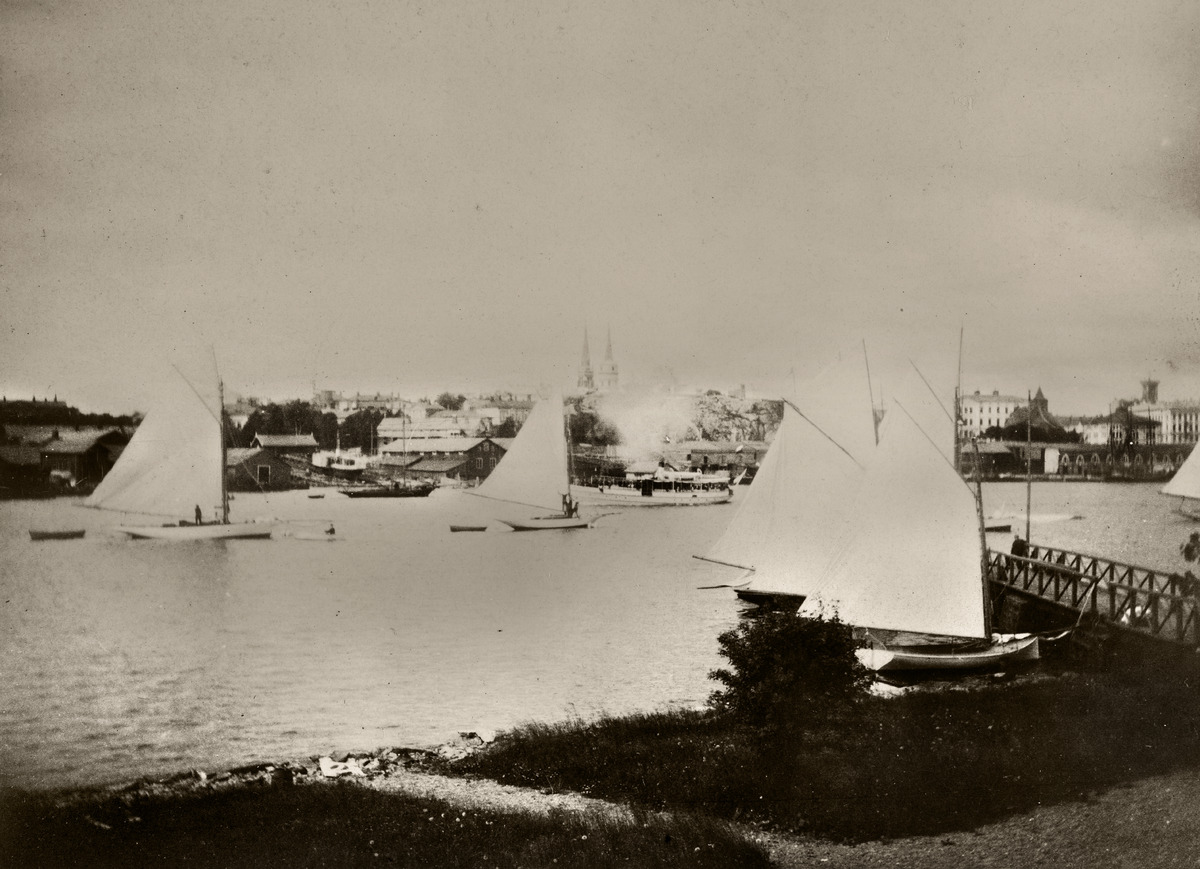
Purjeveneitä Eteläsatamassa
sisällön kuvaus: Purjeveneitä Eteläsatamassa. Näkymä Valkosaarenkarin rannasta, taustalla Makasiinirantaa ja laivatelakan alue. mustavalkoinen
Kuvaaja: Stockmann, Wilhelm, valokuvaaja
Ajankohta: kuvausaika 1893
Paikka: Suomi, Uusimaa, Helsinki, Kaivopuisto Helsinki, Valkosaarenkari
Aiheet: saaret, laiturit, veneet, purjeveneet, purjeet, salmet, telakat, rakennukset, puurakennukset